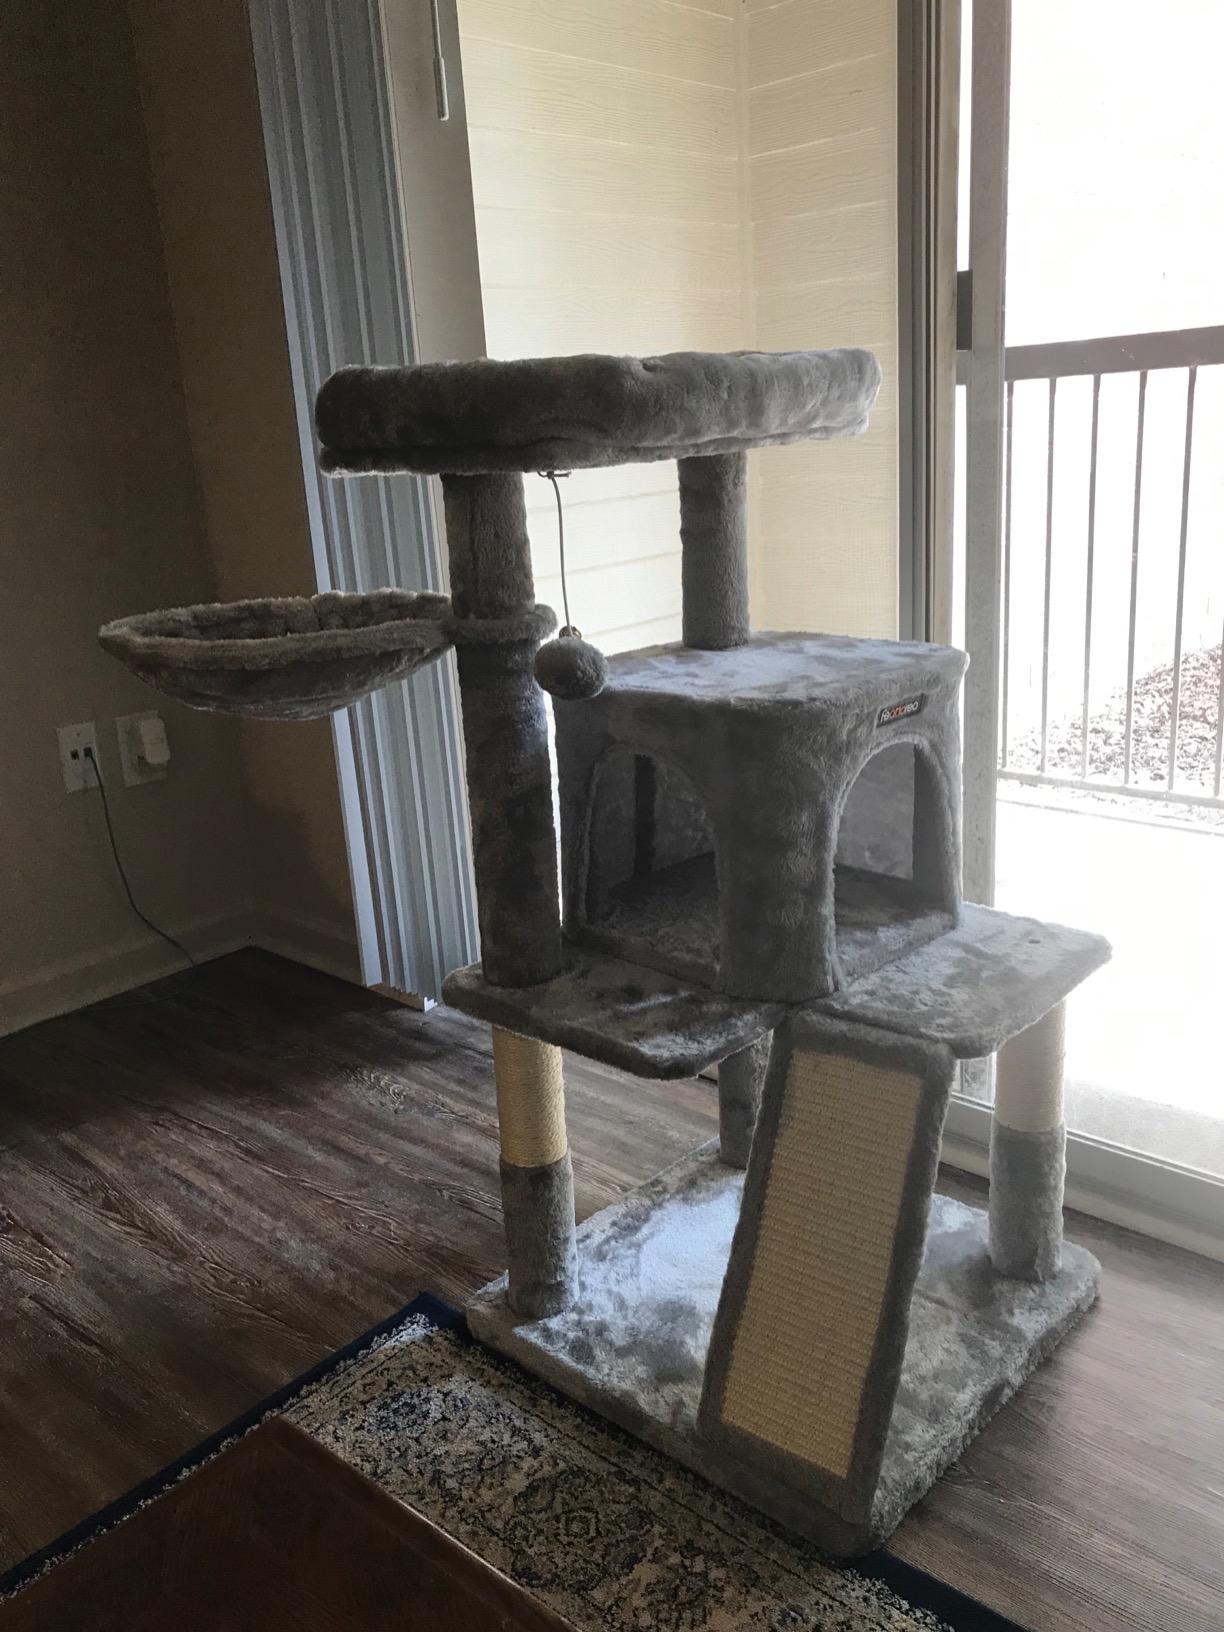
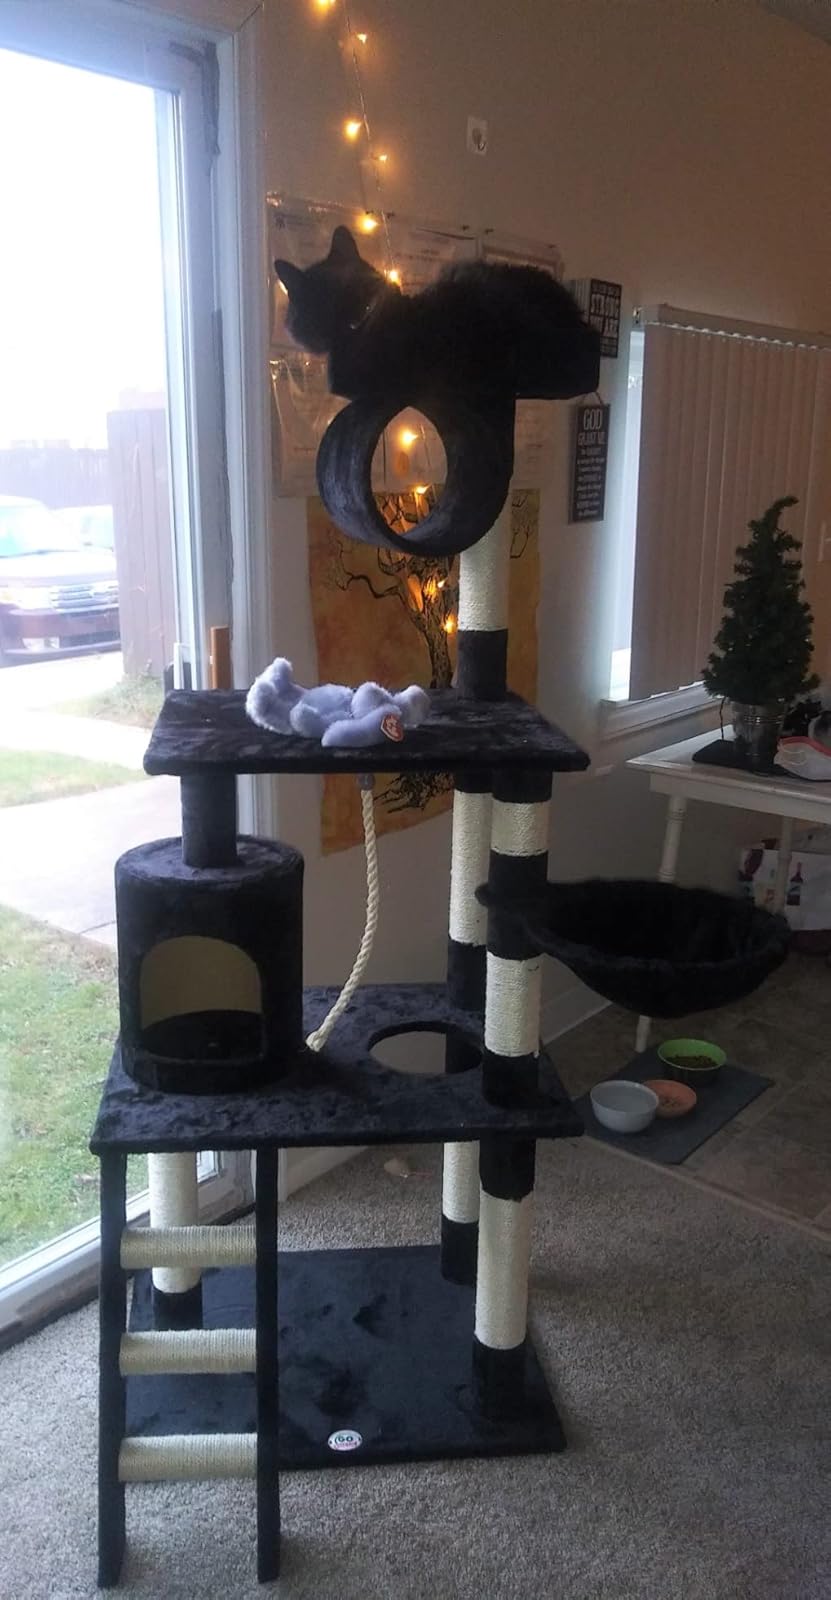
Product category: items_cat tree
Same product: no